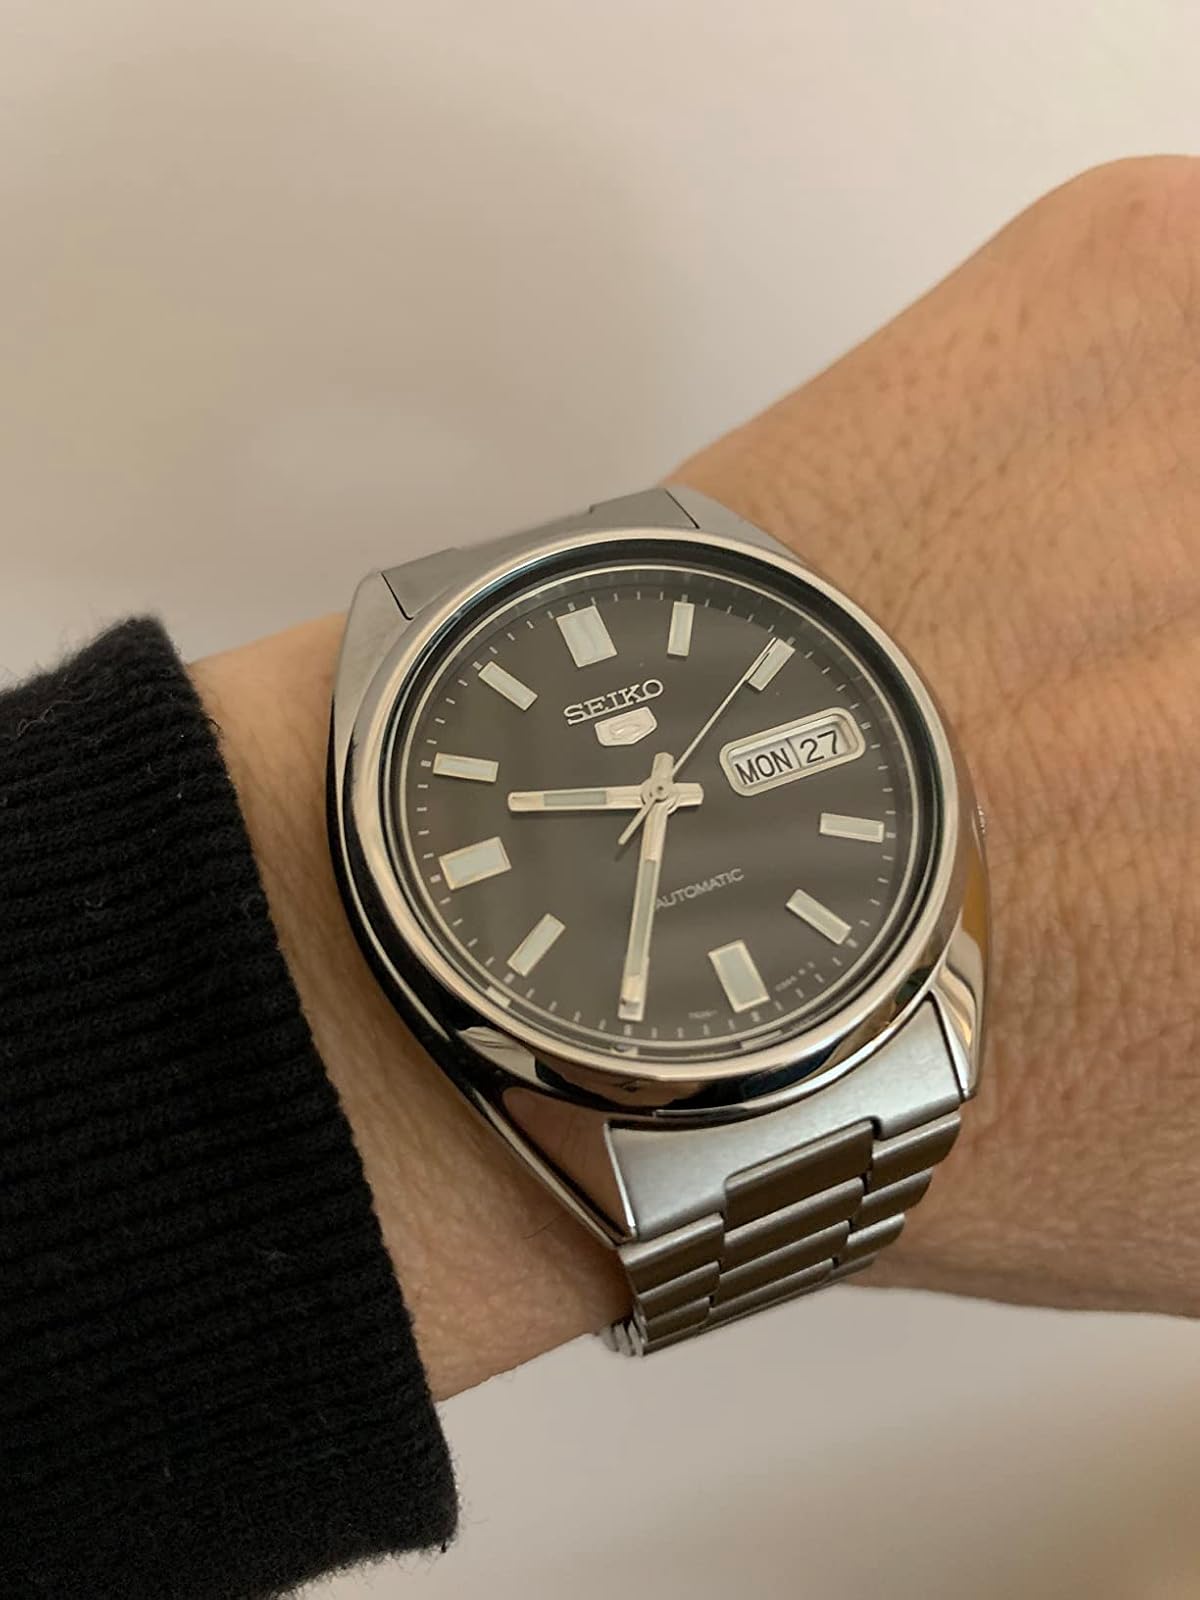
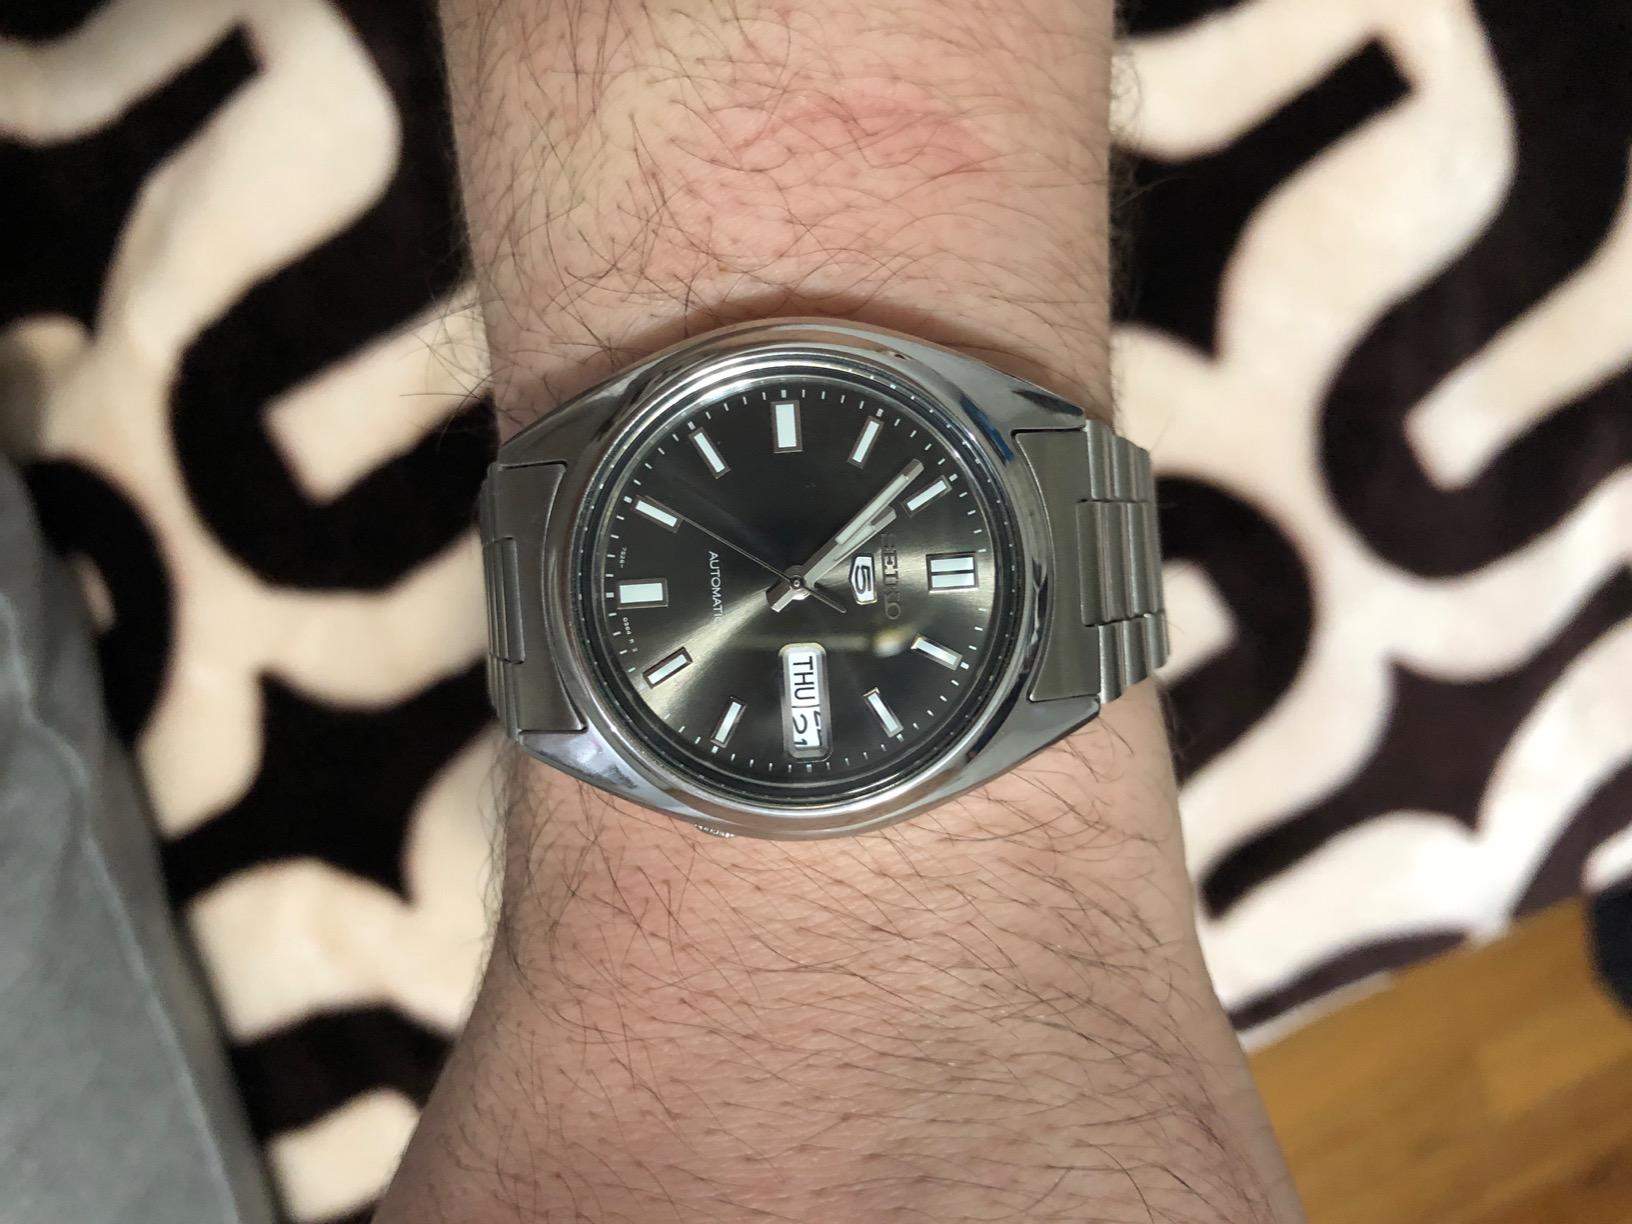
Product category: accessories_watch
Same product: yes